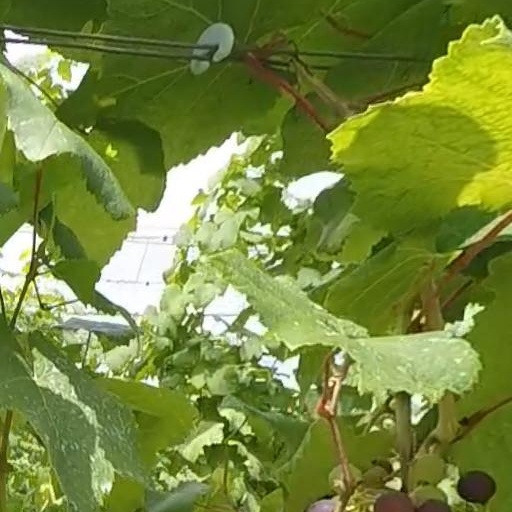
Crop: grape